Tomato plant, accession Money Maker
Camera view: vertical (180 deg); turntable rotation: 240 degrees
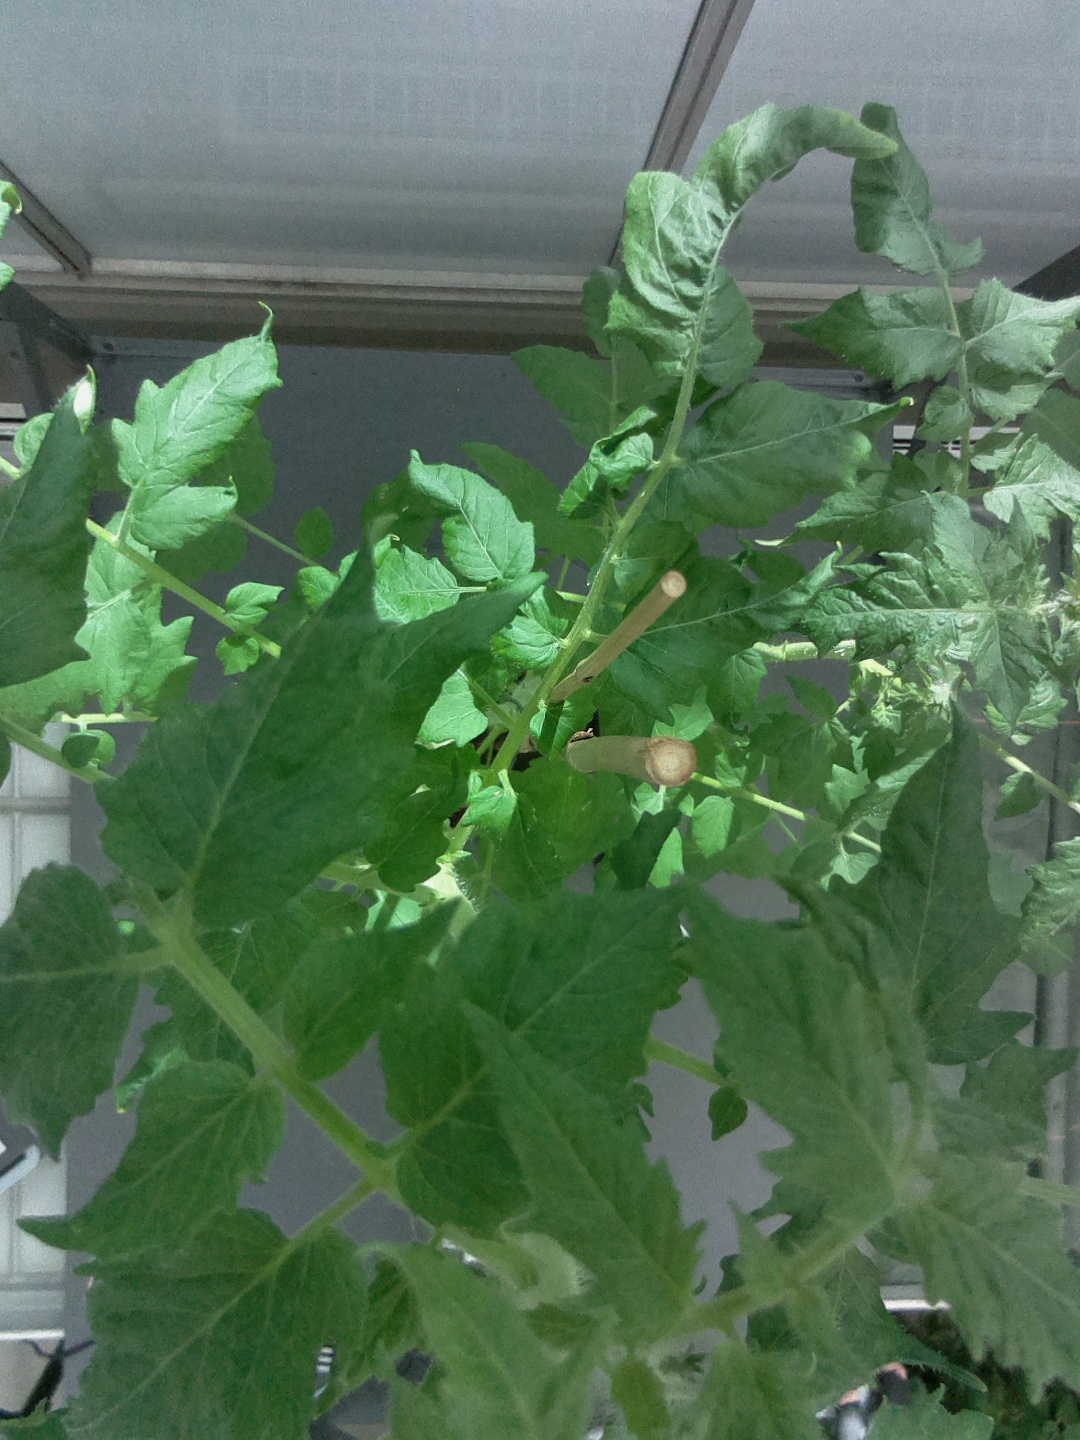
BBCH growth stage 60: First flowers open